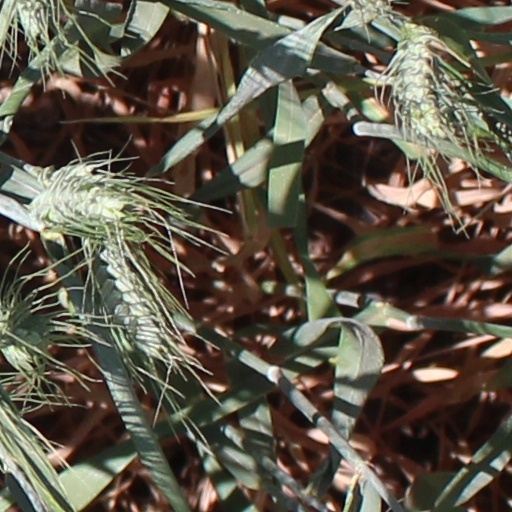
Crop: wheat